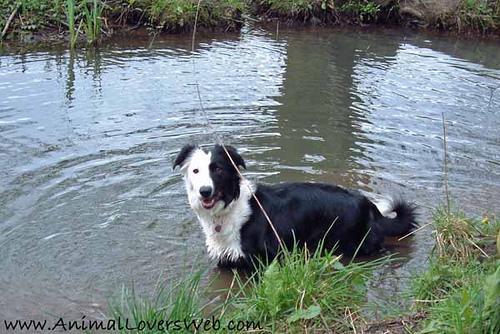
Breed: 227-n000094-collie